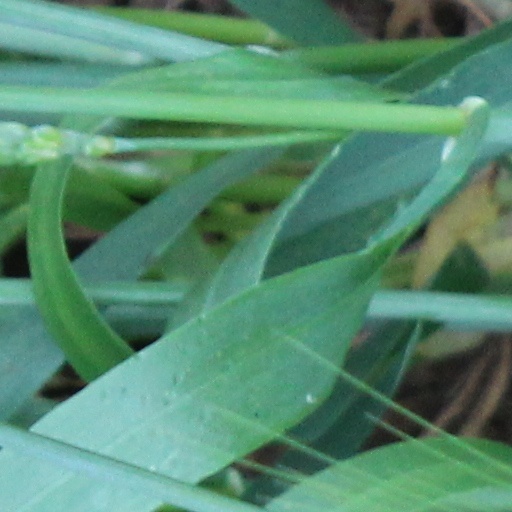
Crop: wheat